Nikki Bella

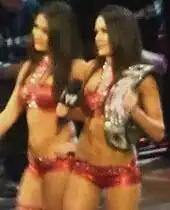

The Bellas began feuding with Eve Torres after they appeared as lumberjills during a Divas Championship match between Torres and Natalya on the February 14 episode of "Raw". Following the match, they attacked Torres backstage before Gail Kim and Natalya stopped them. The next week, the twins defeated Torres and Kim in a tag team match. The following week, Nikki won a battle royal to become the number one contender for the Divas Championship, and unsuccessfully challenged Torres for the championship on March 7. On April 11, Nikki helped Brie defeat Torres to win the Divas Championship, marking the first time either twin had held a championship in WWE. Nikki helped Brie once again, this time to successfully defend the championship against Kelly Kelly at Over the Limit, after switching places with Brie. However, Brie lost the championship against Kelly on a special "Power to the People" episode of "Raw" on June 20, ending her reign at 70 days, and failing to regain it on July 17, in a rematch against Kelly at Money in the Bank.